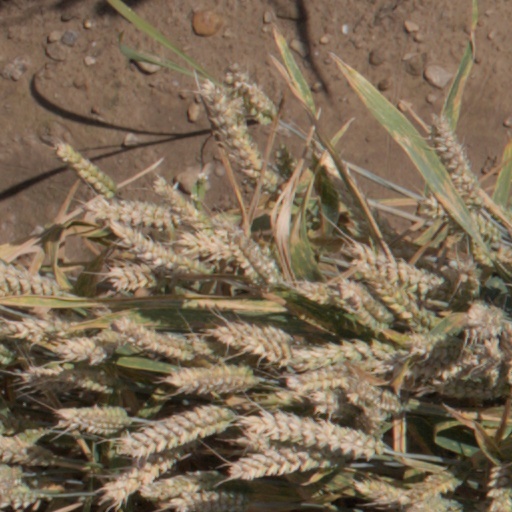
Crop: wheat